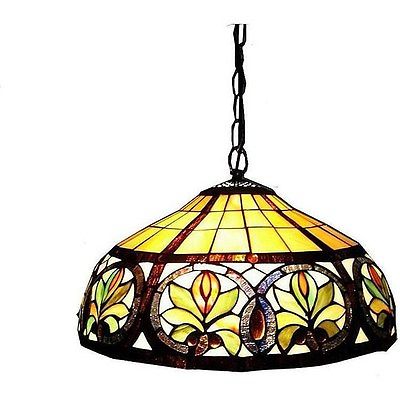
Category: lamp